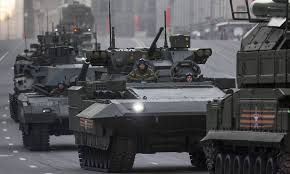
Label: BMP-T15